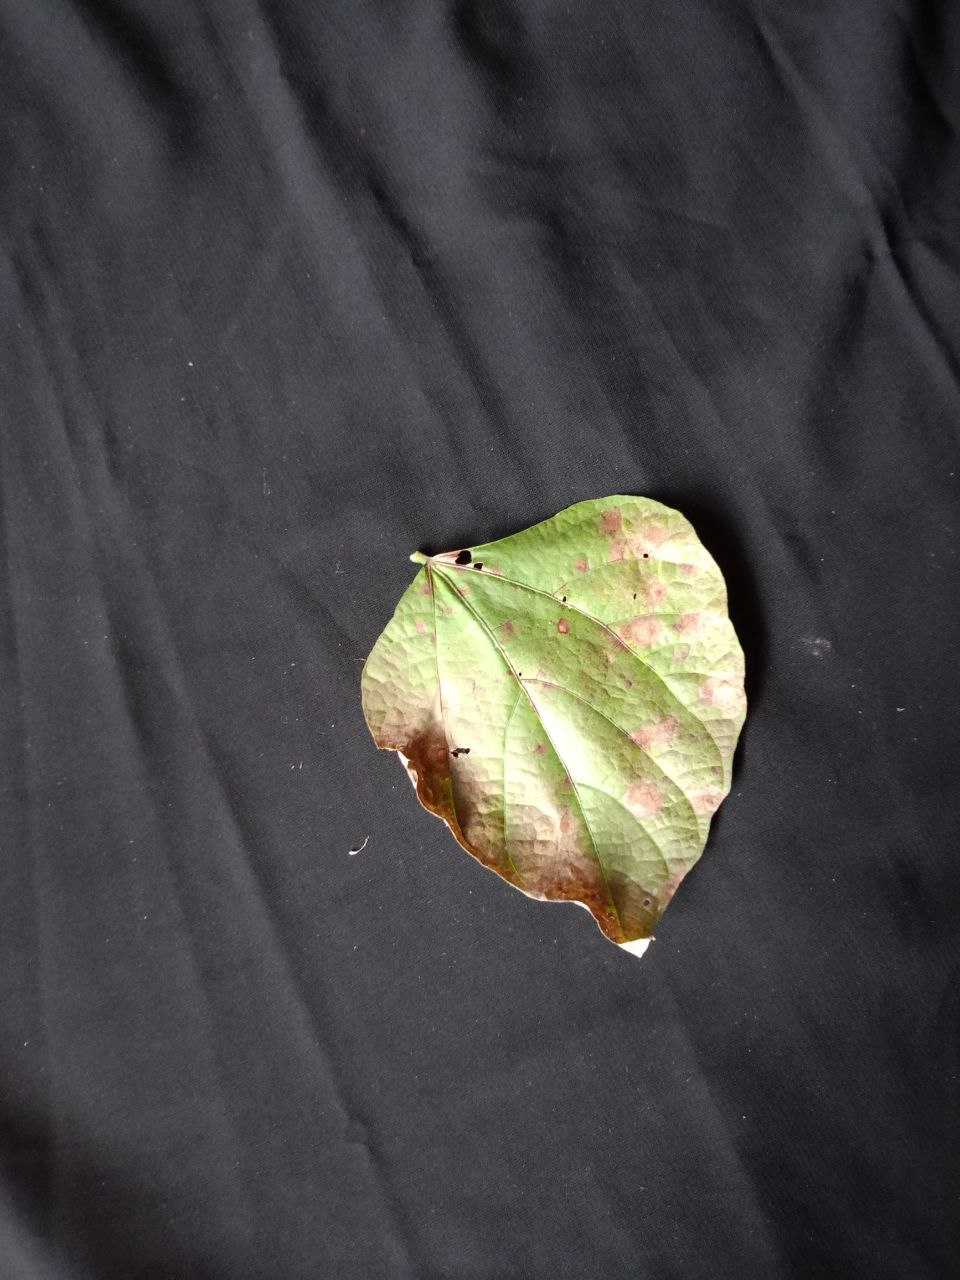
Crop: bean
Leaf condition: Blight